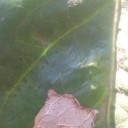
Label: Miner